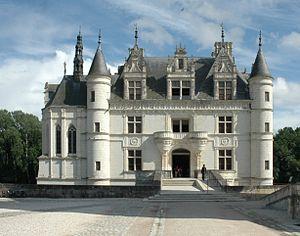
Logis du château de Chenonceau, vue du nord
Le château de Chenonceau est un château de la Loire situé en Touraine, sur la commune de Chenonceaux, dans le département d'Indre-et-Loire en région Centre-Val de Loire.